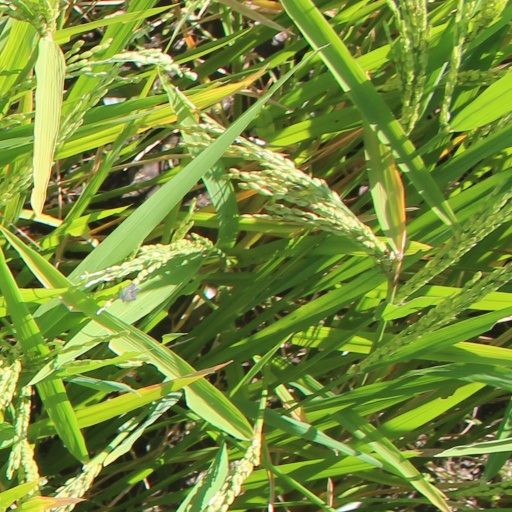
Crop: rice